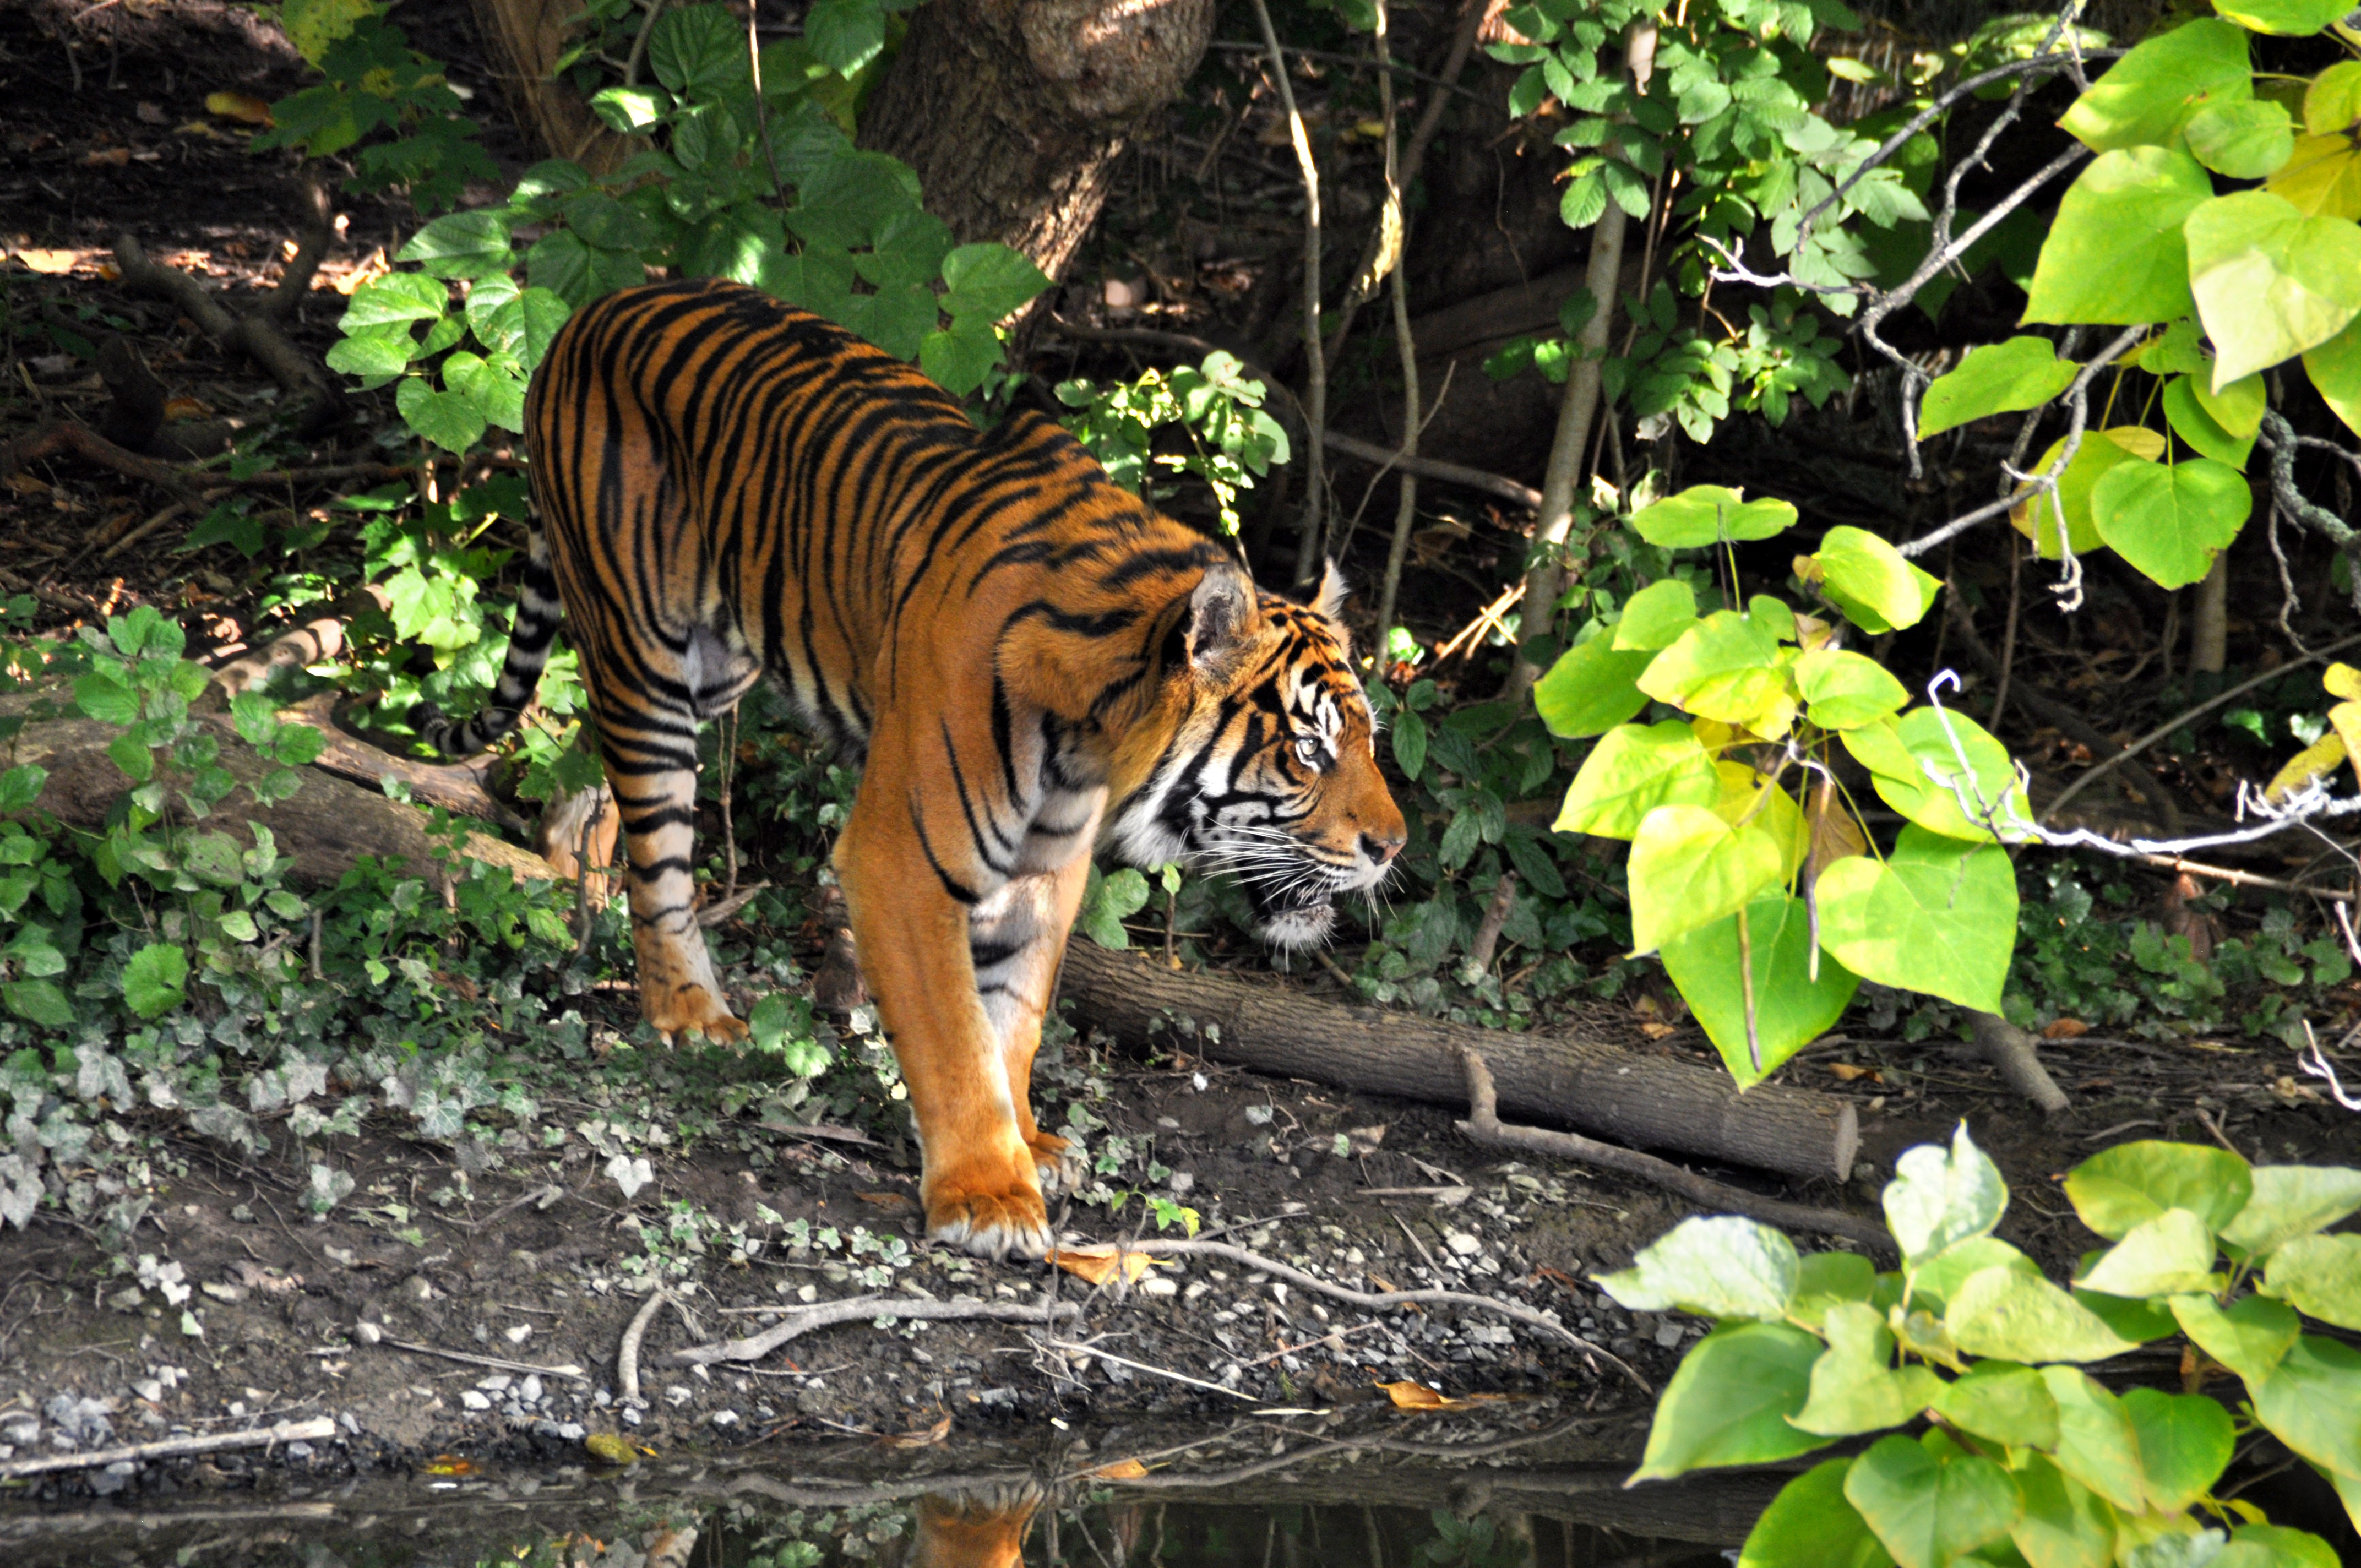
wildlife, zoo, jungle, cat, mammal, predator, fauna, tiger, animals, stripes, dangerous, big cats, cat like mammal